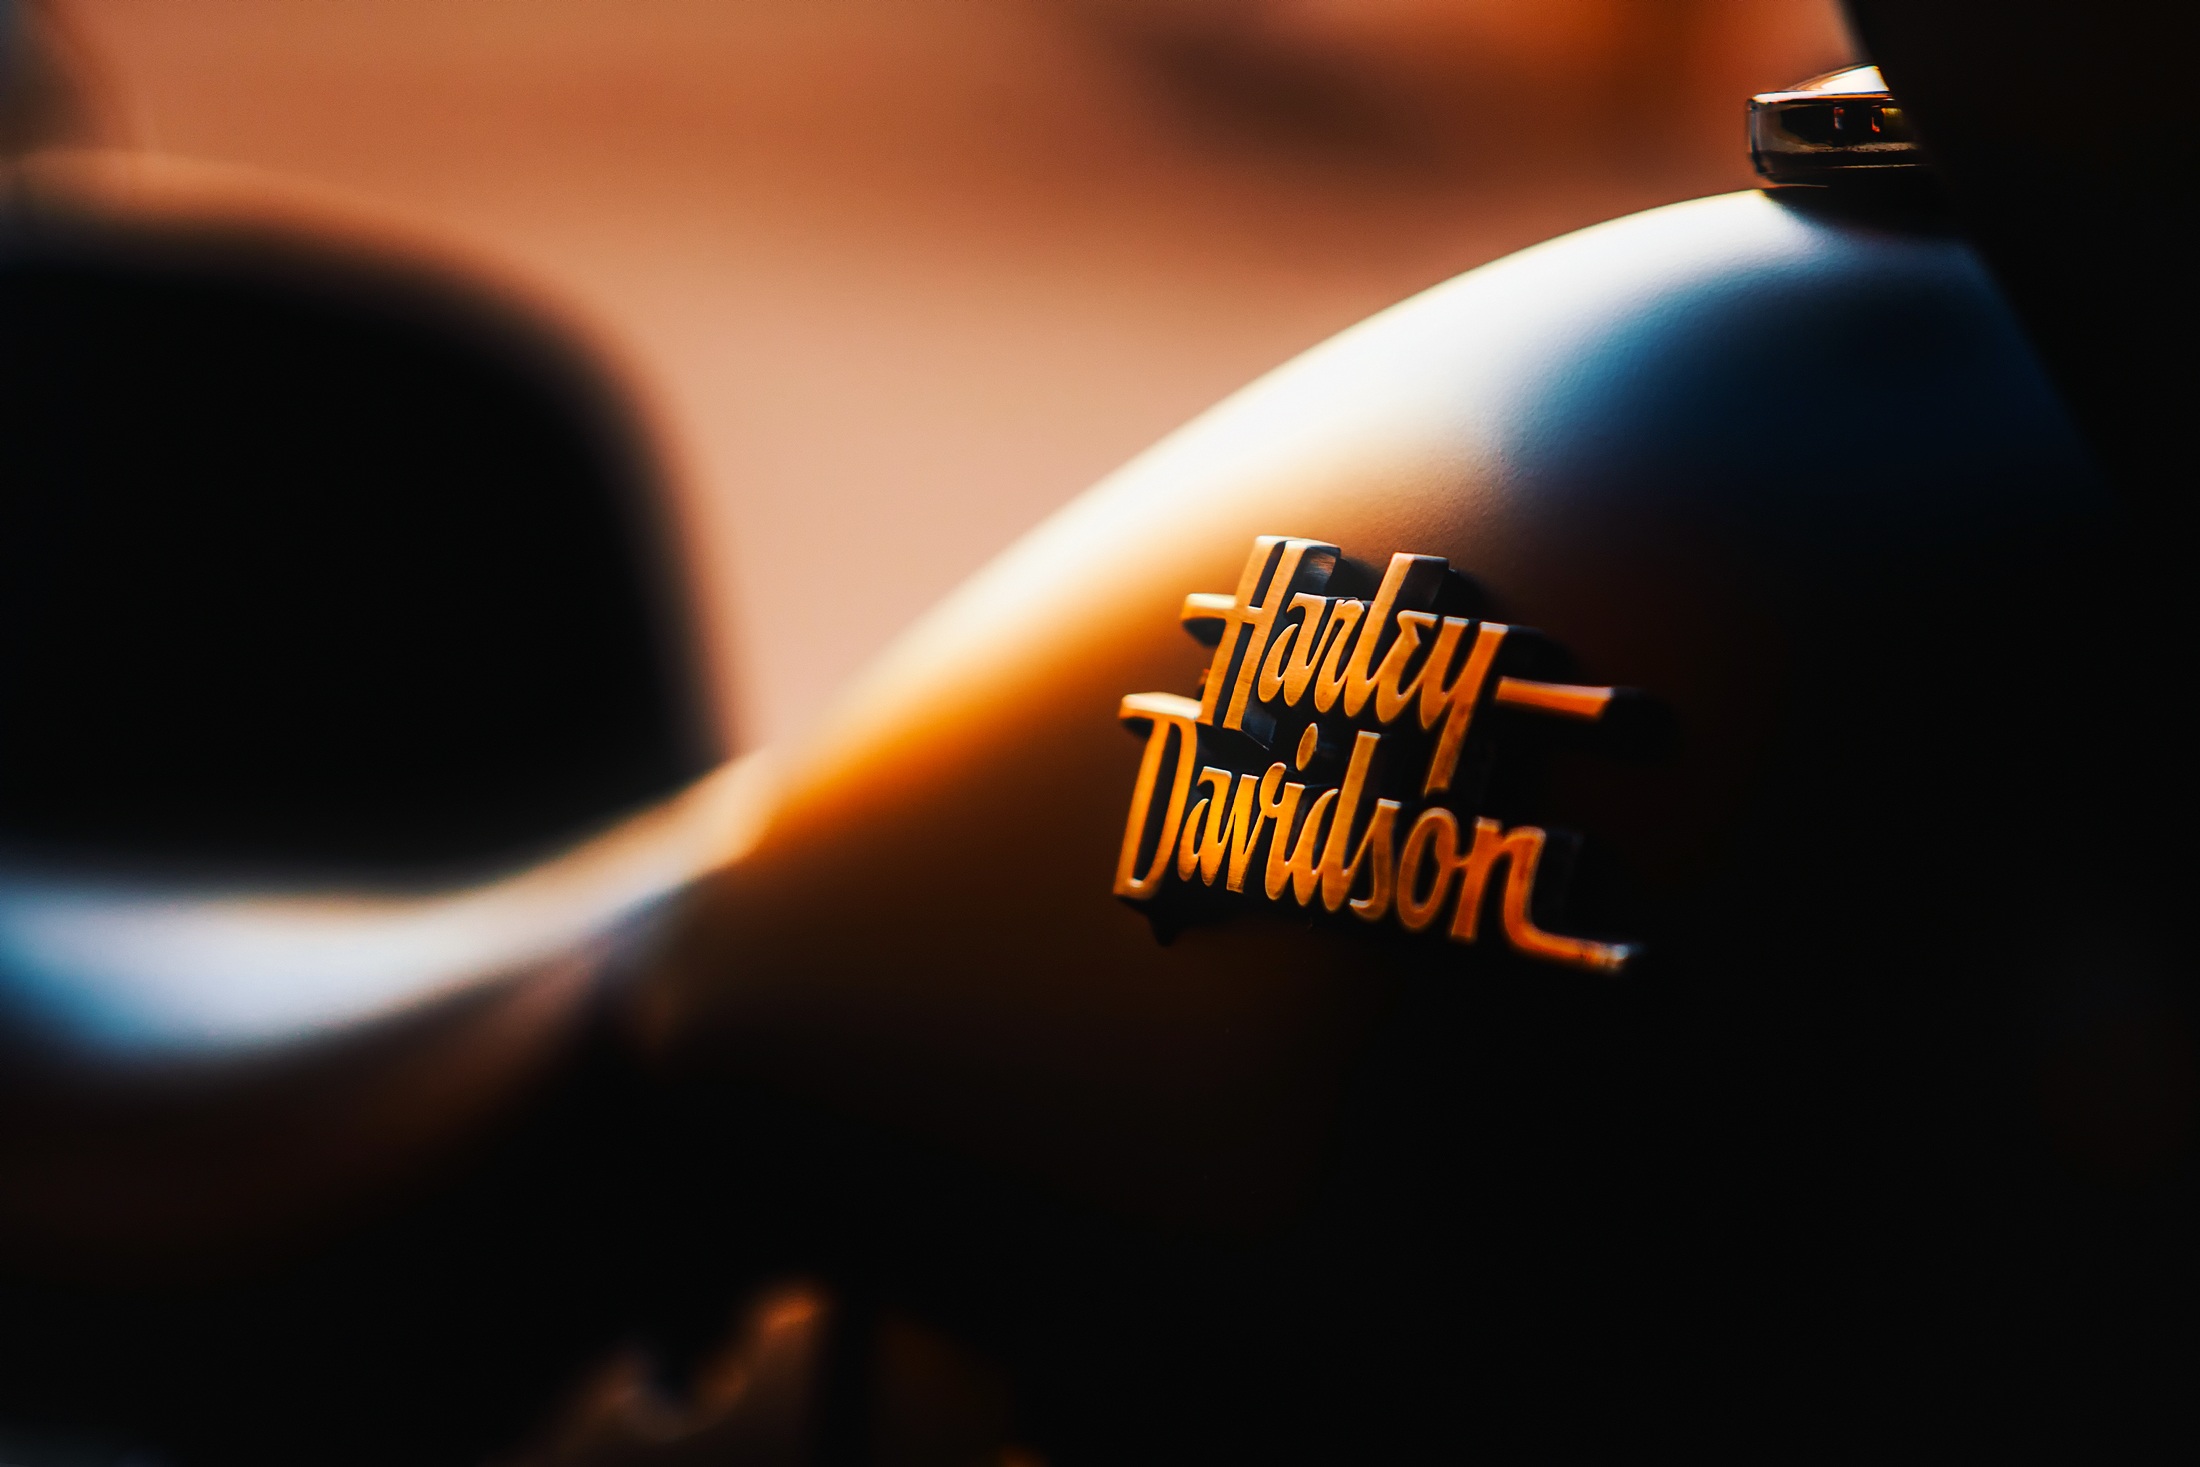
light, guitar, travel, transportation, motorcycle, color, macro, darkness, black, closeup, emblem, hdr, logo, chopper, shape, badge, harley davidson, macro photography, computer wallpaper